HaMerotz LaMillion 7

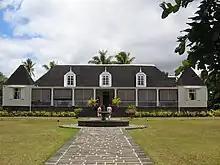
Teams' first leg in Mauritius concluded at the Saint Aubin House, a 200 year old sugar plantation.

For this season's first Double Battle, teams had to dress as penguins and then one member from each team would face off in a square. The first team member that pushed their opponent would win a round, and the first team to win two rounds would receive their next clue, while the losing team had to wait for another team. The team that lost the final Double Battle had to wait out a 15-minute penalty.